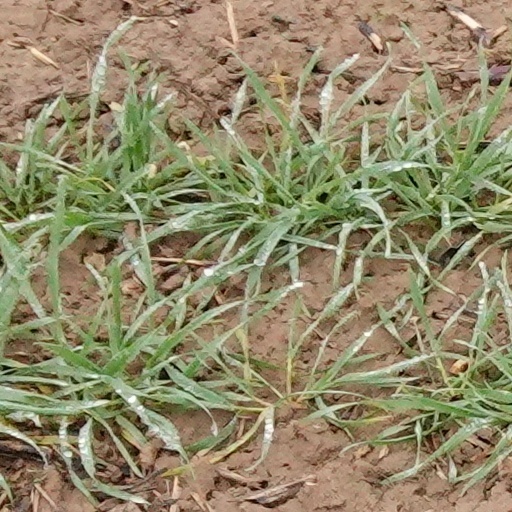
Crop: wheat